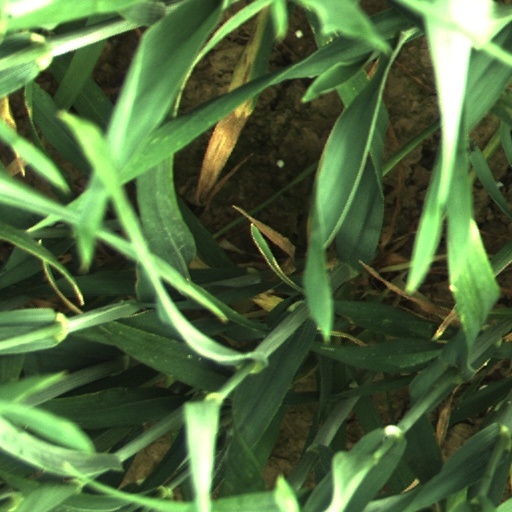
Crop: wheat